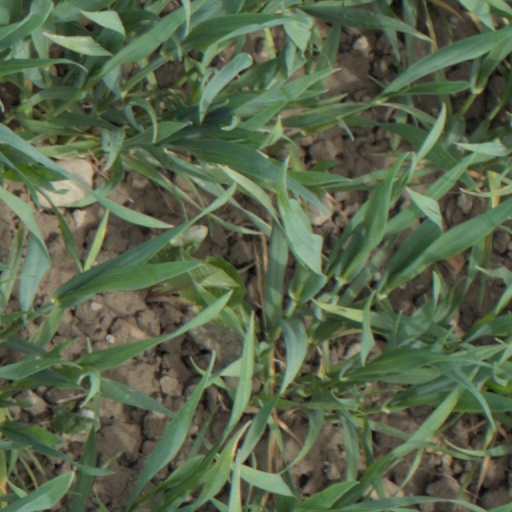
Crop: wheat